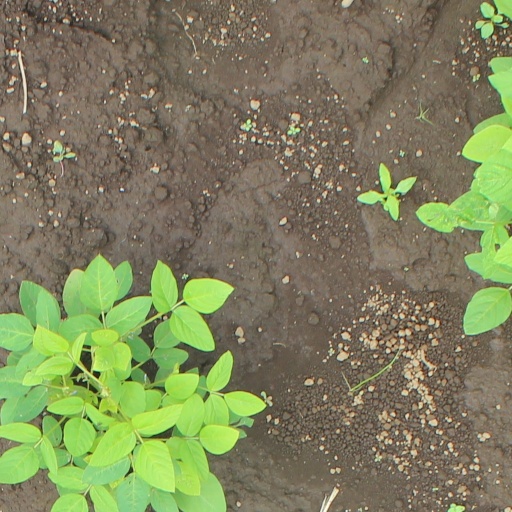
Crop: soybean